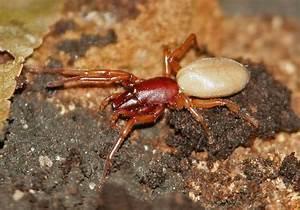
spider